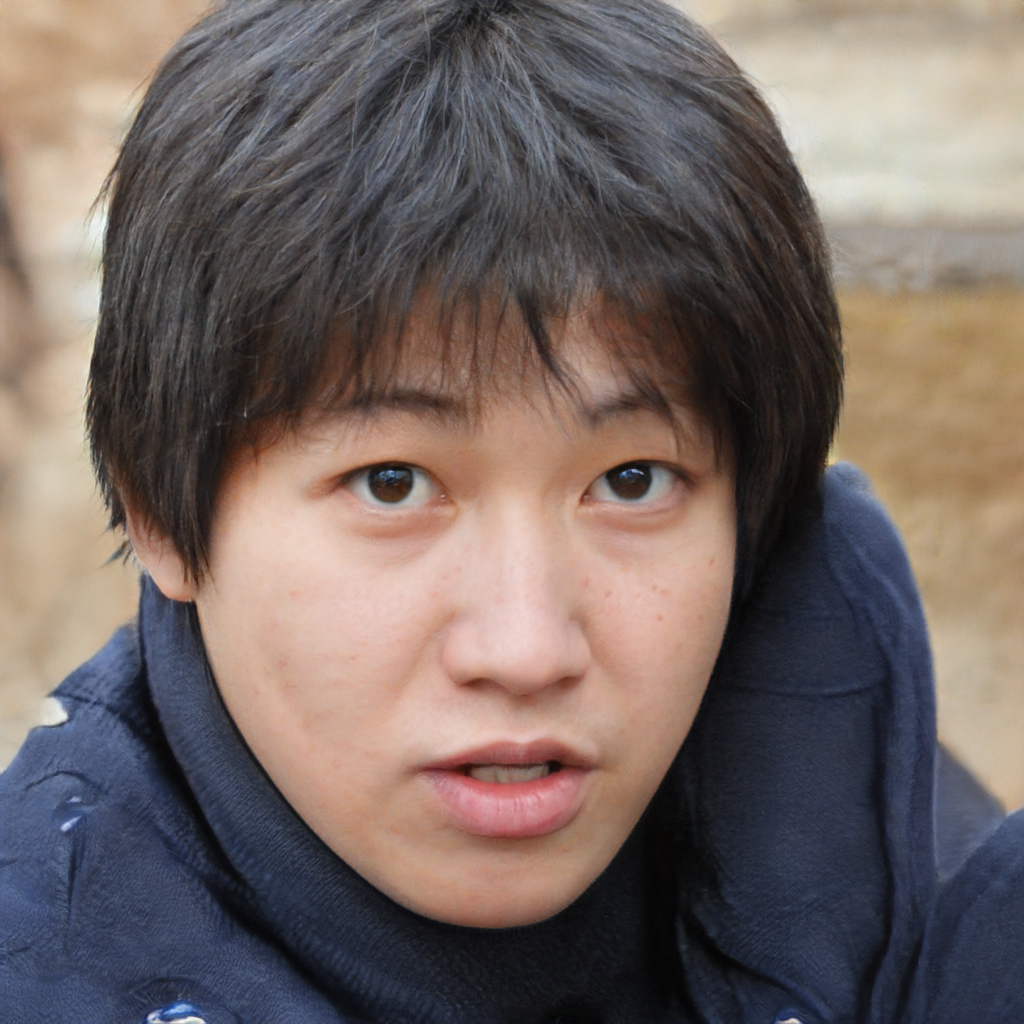
Portrait style: Real Portrait